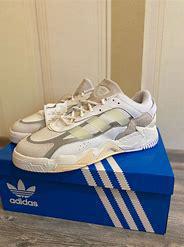
Brand: adidas
Model: originals Adidas Originals Niteball